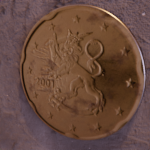
Coin value: 20cents
Country: fi
Edition: standard